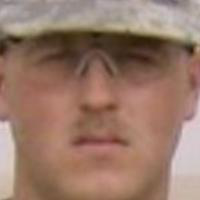
Age group: age 21-30